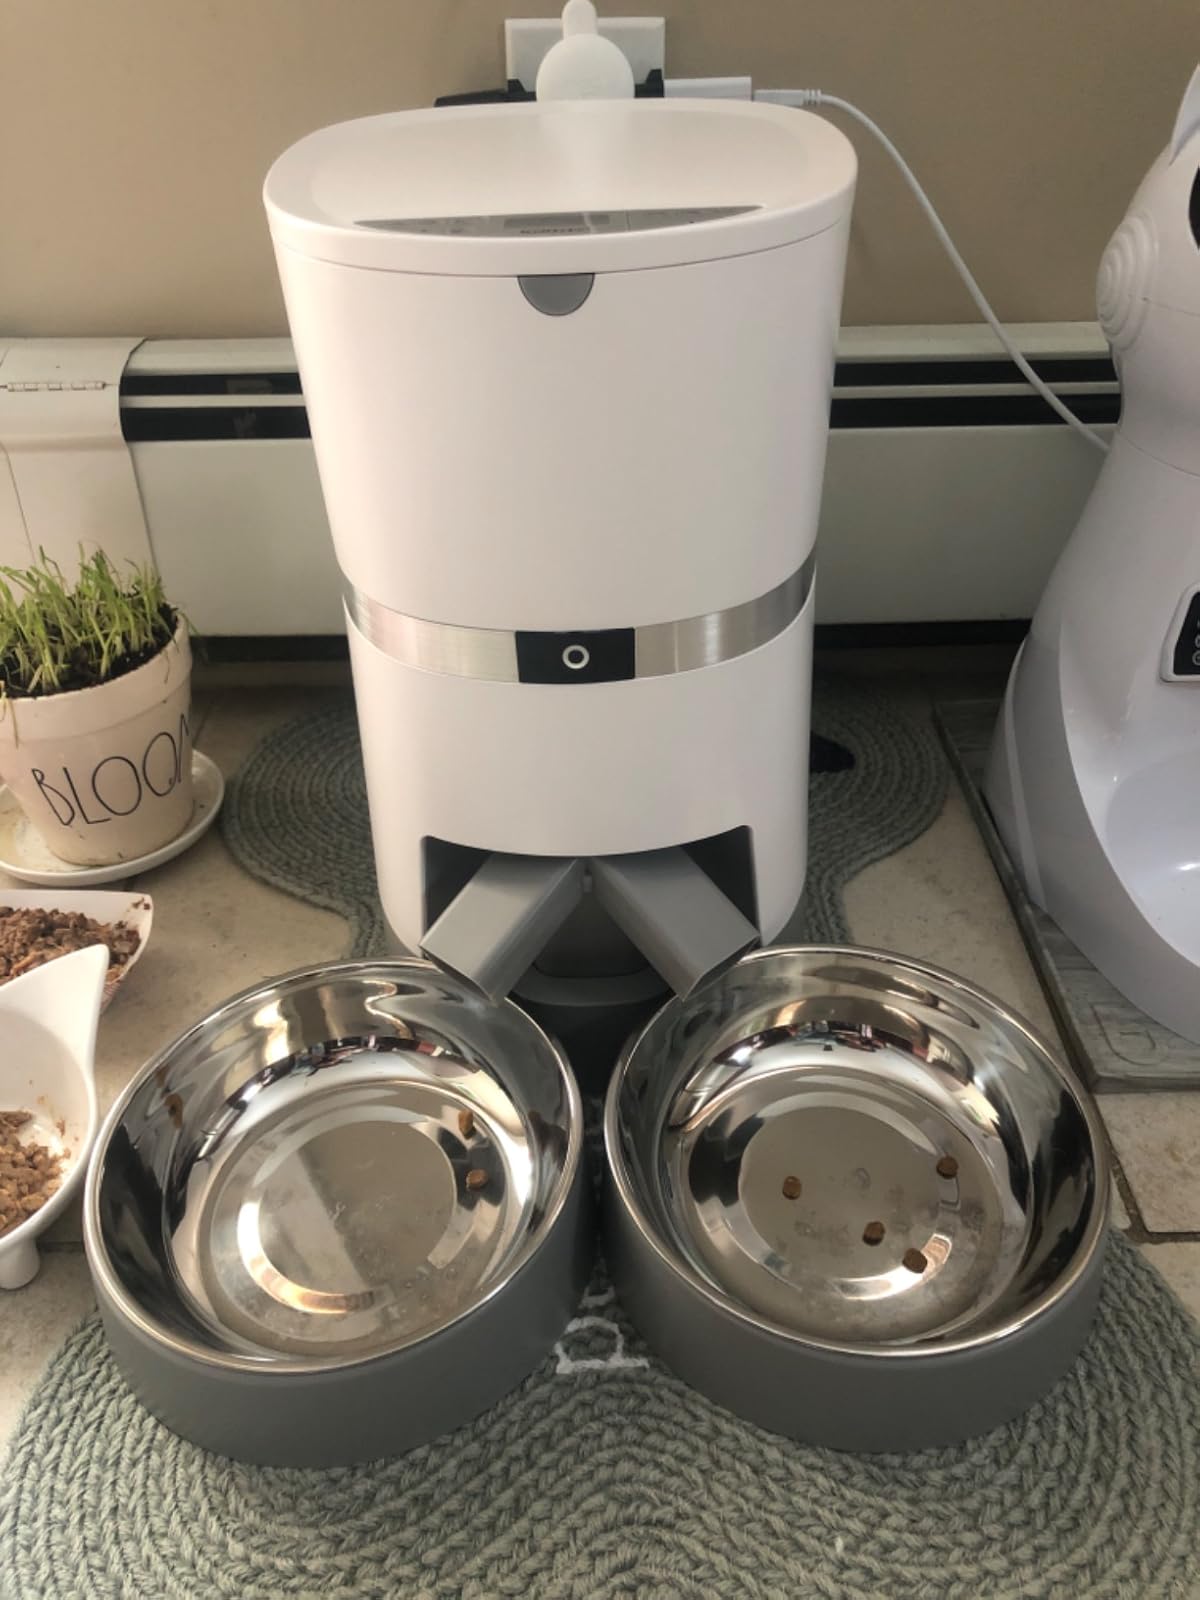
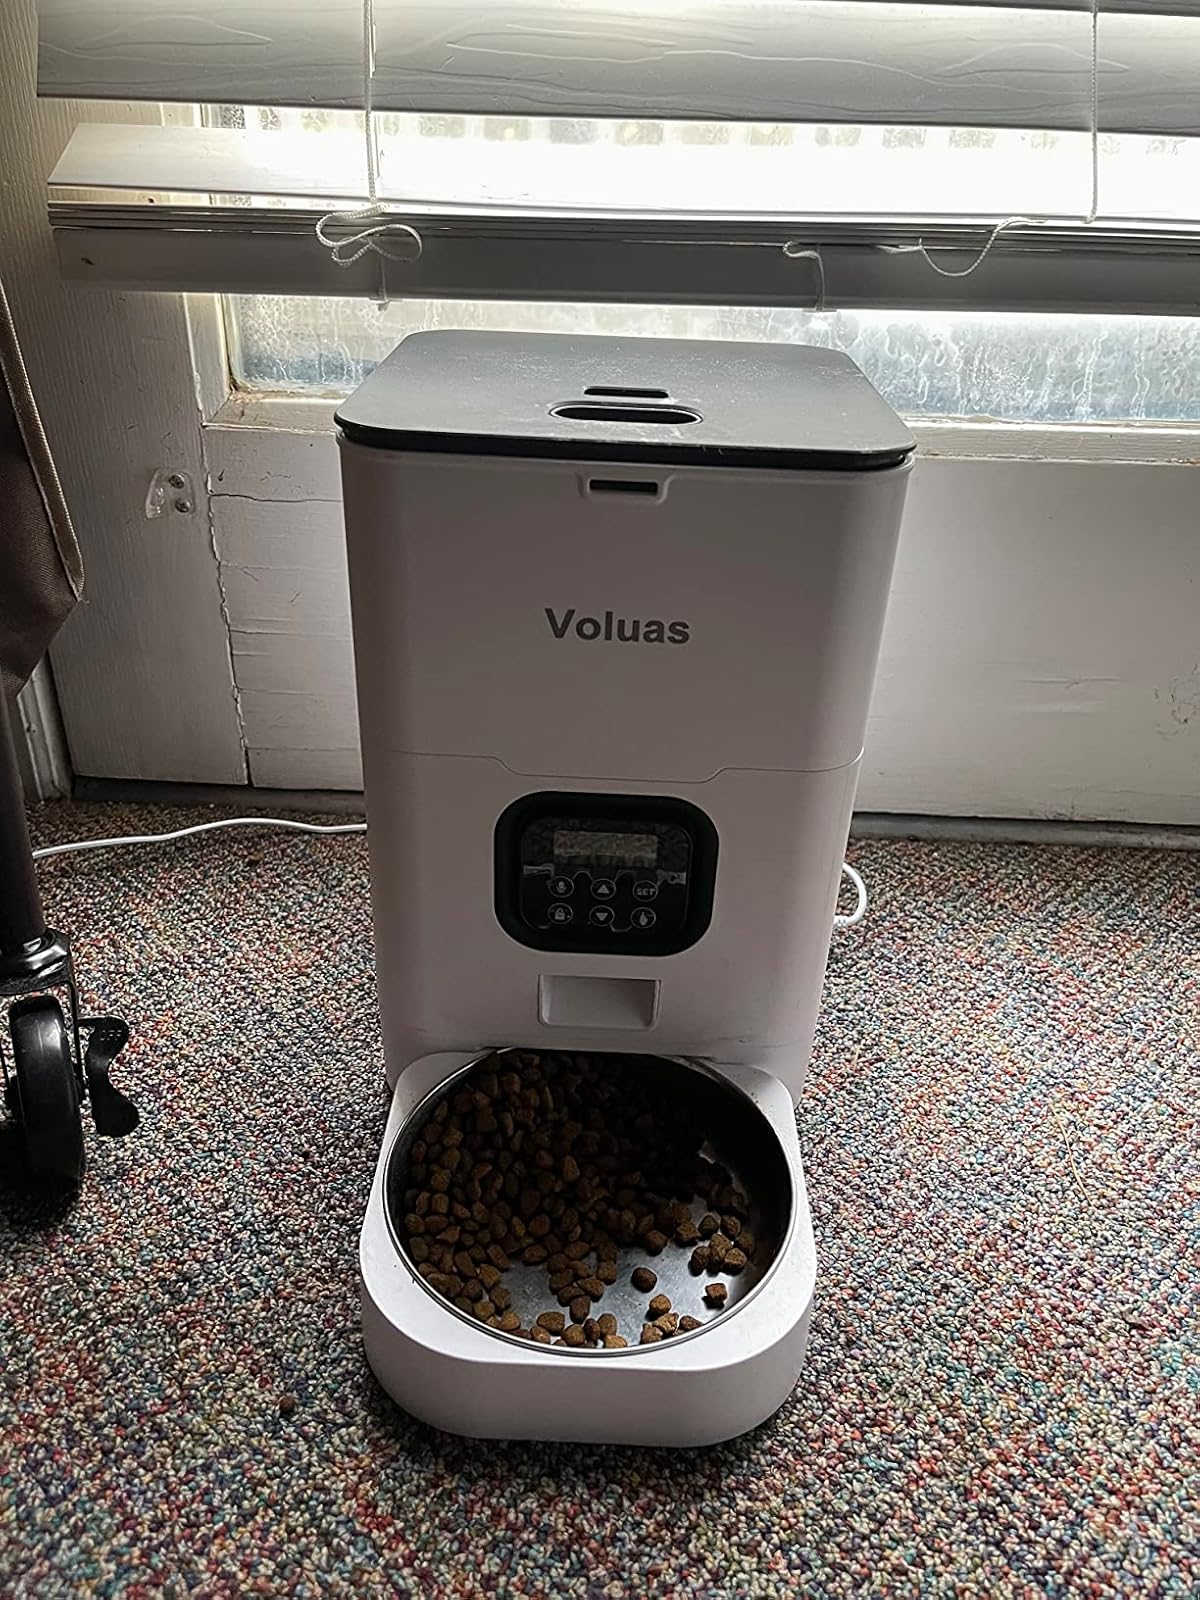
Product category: items_feeder
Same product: no